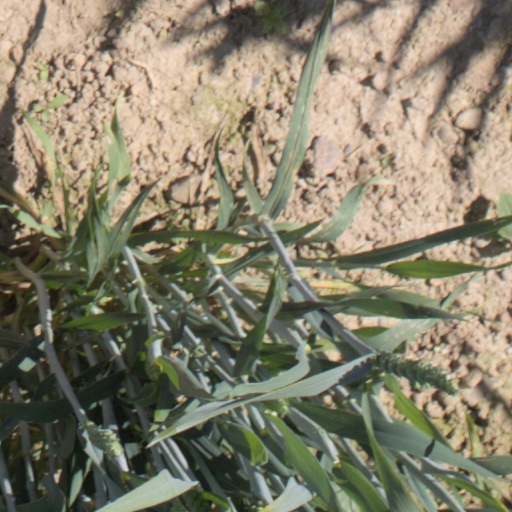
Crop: wheat